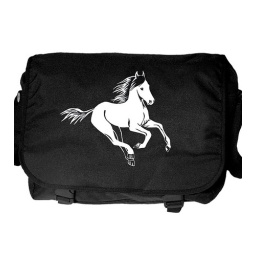
a lovely galloping horse in white on a black school bag